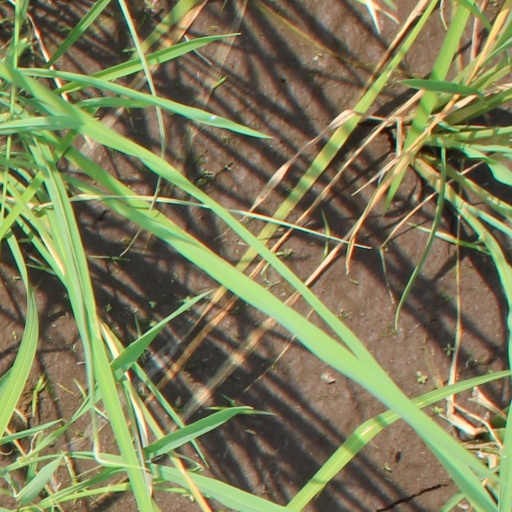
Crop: rice